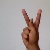
The image shows a hand gesture representing the letter 'K' in Indian Sign Language.